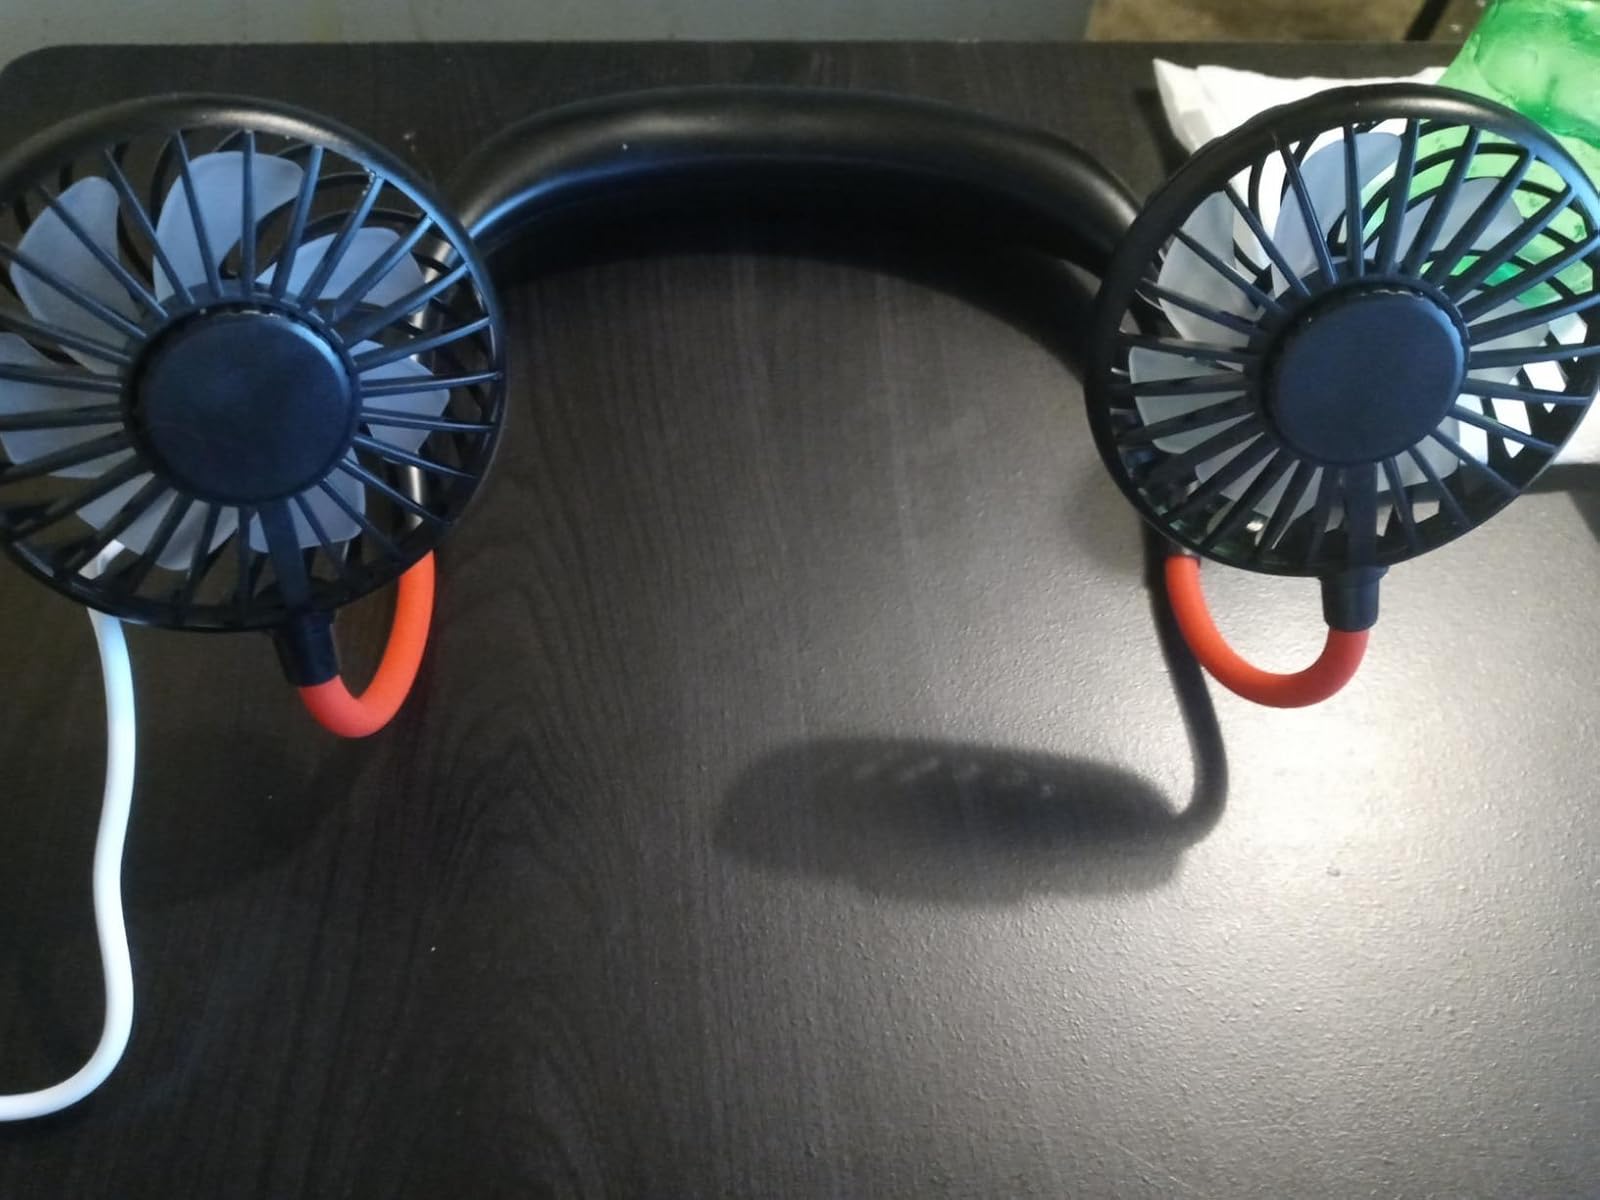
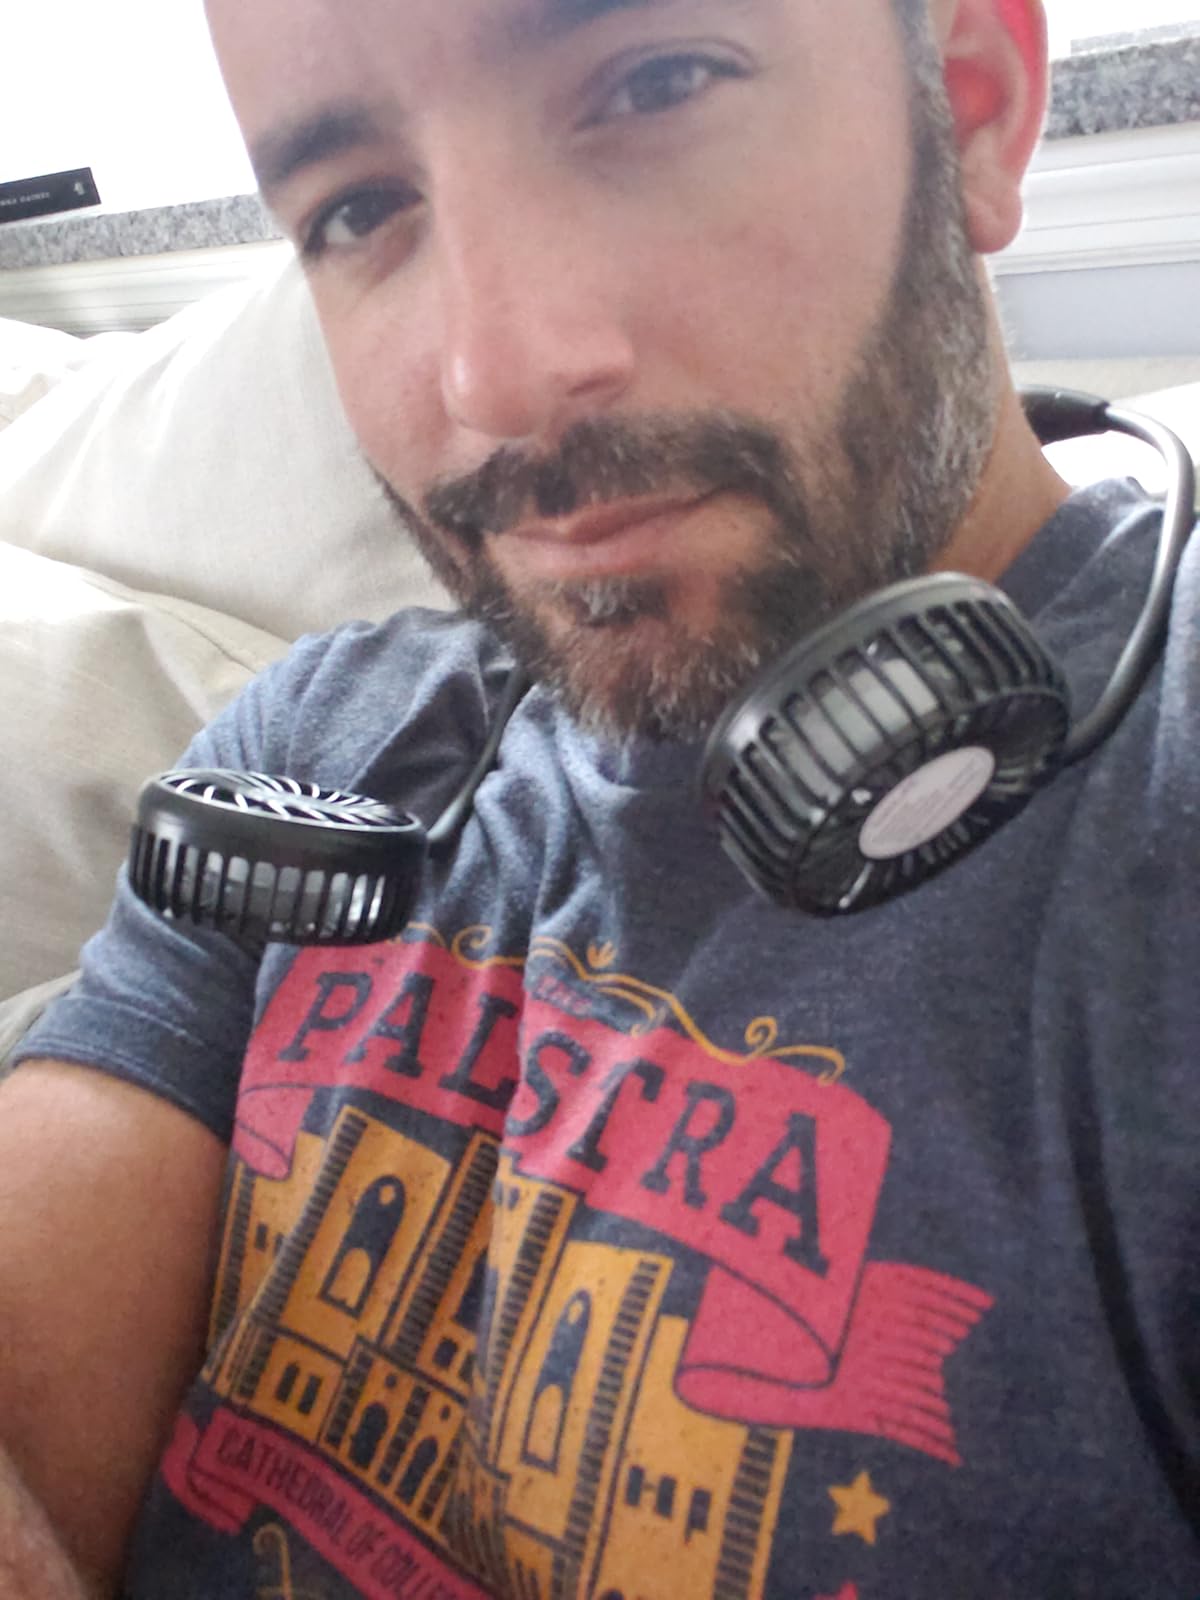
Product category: fan
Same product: no